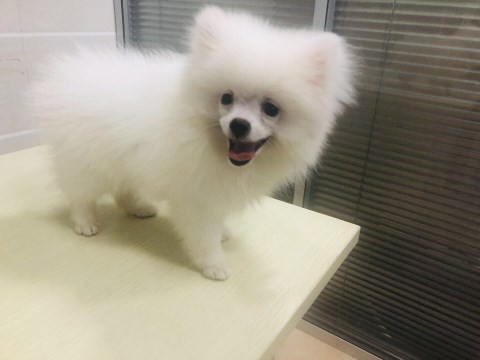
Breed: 1936-n000005-Pomeranian